Stuntney

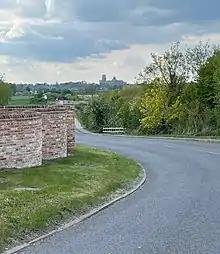
Ely Cathedral from the village at the top of the Stuntney causeway

1868 saw a school built in Stuntney as the population rose to around 220 (which is similar to the current population); this school was expanded in 1958 and closed in 1983.